Les Brenets

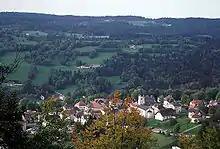
Les Brenets village

Les Brenets had a population (as of 2019) of 1,031. , 11.6% of the population are resident foreign nationals. Over the last 10 years (2000–2010 ) the population has changed at a rate of -7.9%. It has changed at a rate of -7.2% due to migration and at a rate of 0.3% due to births and deaths.